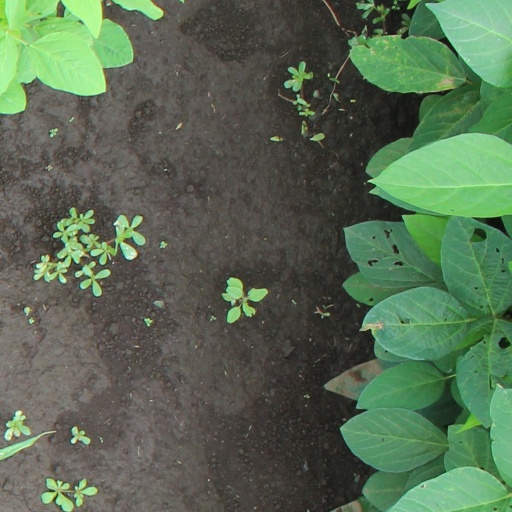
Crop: soybean